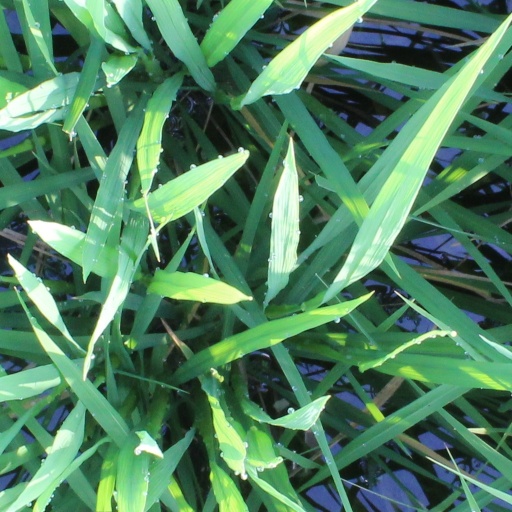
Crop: rice